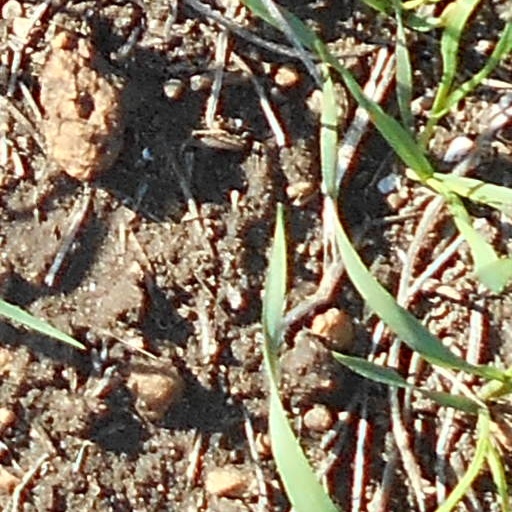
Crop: wheat